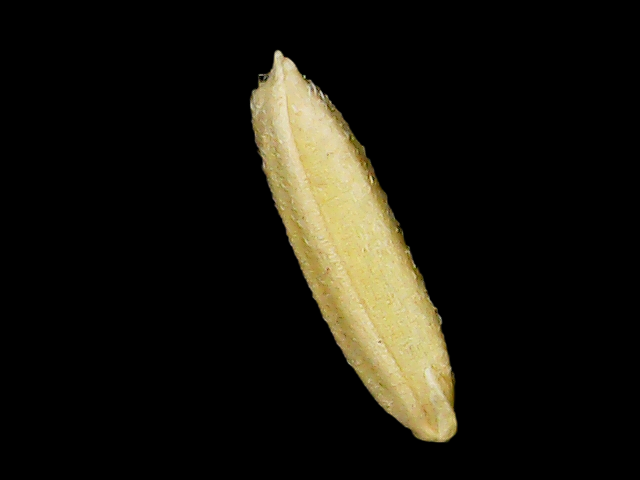
Rice variety: Binadhan21